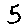
Label: 5